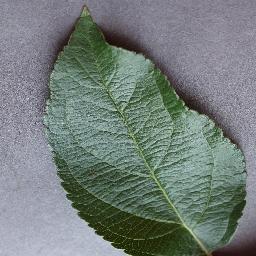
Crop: apple
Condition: healthy